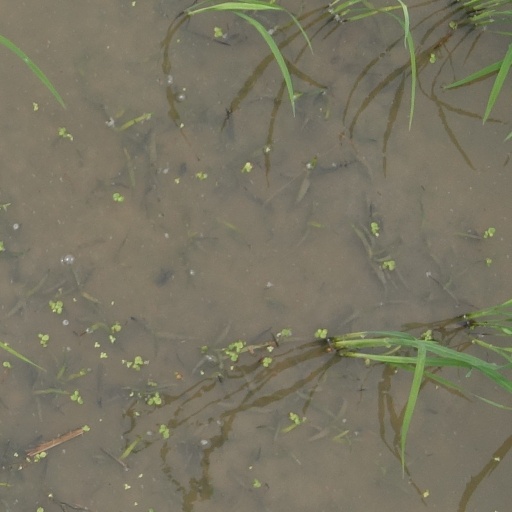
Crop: rice